Eli Dasa

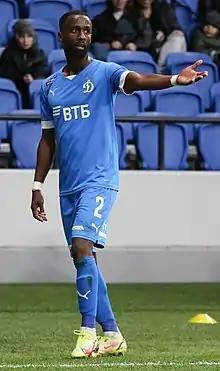
Dasa playing for Dynamo Moscow in 2022

Elazar "Eli" Dasa (or Eliezer, ; born 3 December 1992) is an Israeli professional footballer who captains the Israel national team. He is the first captain of Israel to be of Ethiopian-Jewish origin.